Tag des offenen Denkmals

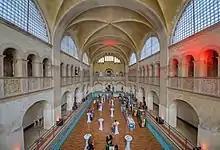

Each year, the action has a different motto, and is opened in a different city. It is supported by several thousand local initiatives and partners – from volunteers to the Landesdenkmalamt (Monument office). In addition to private monument owners, more than 2,600 municipalities participate. They can register their monument with the Deutsche Stiftung Denkmalschutz by 31 May each year. The visit to the monument on the day of action has to be free of charge. The program is published in August.